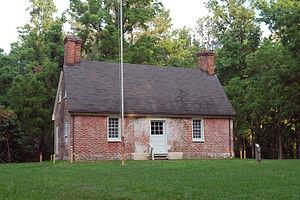
Naval Weapons Station Yorktown est une base de la marine américaine située en Virginie. Elle fournit une installation de stockage et de chargement d'armes et de munitions pour les navires de la flotte américaine de l'Atlantique.